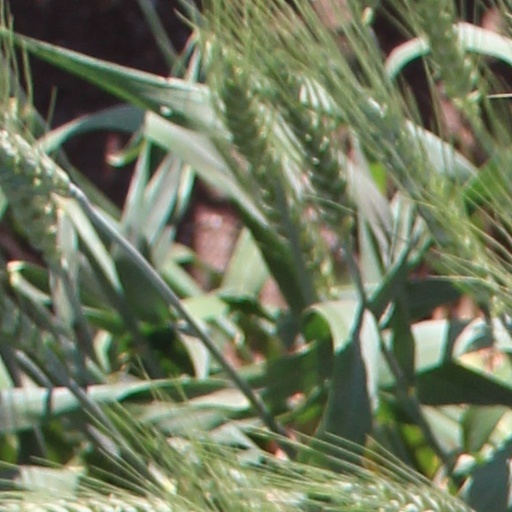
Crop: wheat